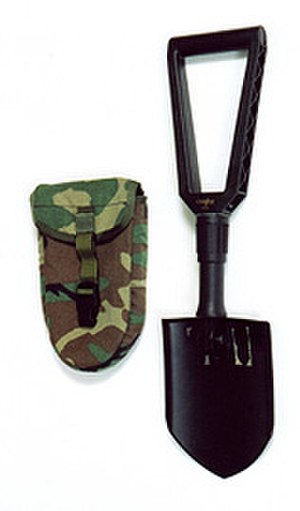
Fiskars / Koncernstruktur
Feltspade fremstillet af Fiskars til brug i United States Marine Corps
Fiskars Oyj Abp er en metal- og designkoncern, som er etableret i 1649 i en lille industriby Fiskars, en lokalitet som i dag er en del af byen Raseborg i Finland, som ligger omkring 100 km vest for Helsinki. Fiskars kendes primært for sine sakse, økser og højkvalitets-knive. Koncernens omsætning var i 2014 på 767,5 mio. Euro og der var 4.832 ansatte. Fiskars driver en række datterselskaber med forskellige mærker her i blandt Iittala, Gerber Legendary Blades, Waterford Crystal, Wedgwood, Royal Doulton, Hackman, Rörstrand, Raadvad og Royal Copenhagen.